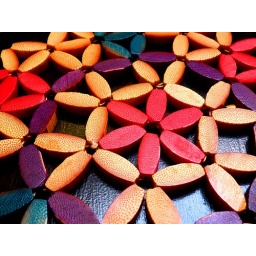
It's what you call doodling with your camera, it's just a wooden bead table mat on a table in Derwent hall.